University of South Australia

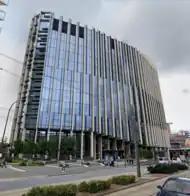
This is a photograph of the Bradley Building, named after Denise Bradley, that is part of the Adelaide BioMed City research precinct.

The Adelaide Teachers College, which changed names and shifted locations multiple times throughout its existence, was established in 1876. Despite not being located at the University of Adelaide campus until 1900, students from the institution attended university lectures since at least 1878. In 1921, it renamed to the Adelaide Teachers College, in line with other interstate teachers colleges. Despite offers from the university to take control of the college, which was heavily integrated into the university, the Education Department retained administrative authority throughout its early history. The Hartley Building was built as its permanent home in 1927.